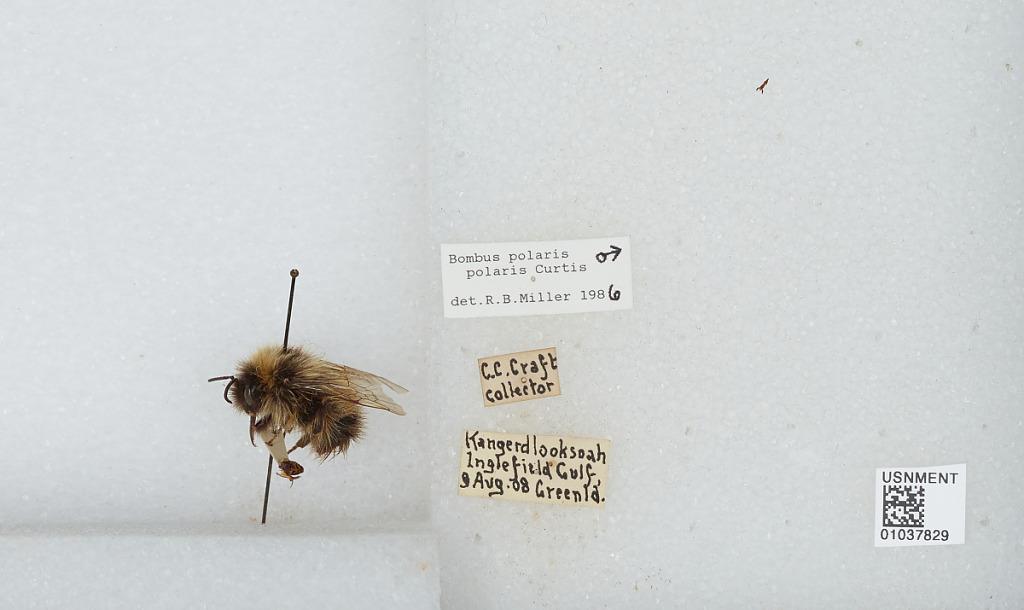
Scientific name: Bombus (Alpinobombus) polaris Curtis
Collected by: C. Craft
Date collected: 1908-8-9
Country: Greenland
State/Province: Qaasuitsup
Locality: Kangerd looksoah Inglefield Gulf
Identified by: Miller, R. B.